Sufi whirling

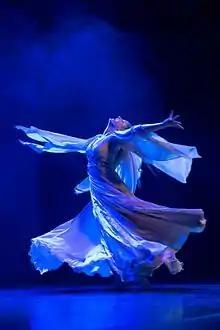
Whirling dancer, performing in a modern costume

The custom of "sama" among Sufi orders has a history of controversy within the Islamic faith. In one argument, the use of the term "sama" is considered to suggest physically "listening" in a spiritual context. A differing opinion argues that "sama" is in fact "hearing", as "to hear" can pertain to any sound in addition to any "subtle" sounds of the spiritual realm. Those in support of "sama" further claim that the term is actually synonymous with "understanding" and therefore recognition and application of the Revelation as well as the act of "attaining higher knowledge." Sama can also refer to considerate listening to an honest temporal leader who ensures social justice and makes word of God mainstream. The spread of "sama" among Sufi orders began some time around the mid third/ninth century C.E. in Baghdad, eventually finding acceptance and favor in Persian, Turkish and Indian Islam. The custom of "sama" evolved in practice over time as it complemented Sufi "dhkir", whirling and among some orders dancing and a meal. Rules of propriety and conditions were adopted upon the widespread concern surrounding the necessity of "sama" with the "dhikr"; in order to distinguish between entertainment and valuable spiritual practice, the "sama" was distinguished as heard from the ego, heart or spirit. Despite the application of rules, some sheikhs continued to limit or disapprove the practice of "sama". While controversy continuously questioned the place of "sama" in Sufi orders, the music itself was not affected. More recently, the custom of "sama" is most commonly performed within a "dhikr" ceremony. Those in support of "sama" continue to argue that "according to that which it is not "sama" and dance which induce ecstasy, but ecstasy which arouses dance, or furthermore, that "sama" is only a revealing instrument and that it only supplies that which is brought to it by the hearer."